Panzer division (Wehrmacht)

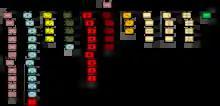
German "Panzerdivision", 1939.

These first "panzer divisions" (1st through 5th) were composed of two tank regiments, one motorised infantry regiment of two battalions each, and supporting troops. After the invasion of Poland in 1939, the old divisions were partially reorganised (adding a third battalion to some infantry regiments or alternatively adding a second regiment of two battalions). Around this time, the newly organised divisions (6th through 10th) diverged in organisation, each on average with one tank regiment, one separate tank battalion, one or two infantry regiments (three to four battalions per division).